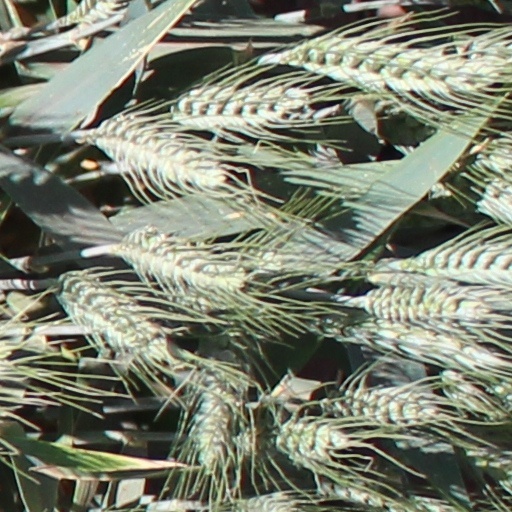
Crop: wheat